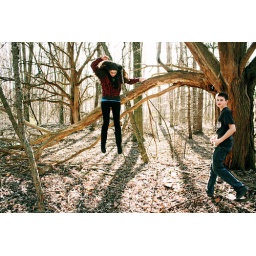
Miriam jumping from the wicked sweet tree in my woods. Her brother Sam, and Kira somewhere or other.